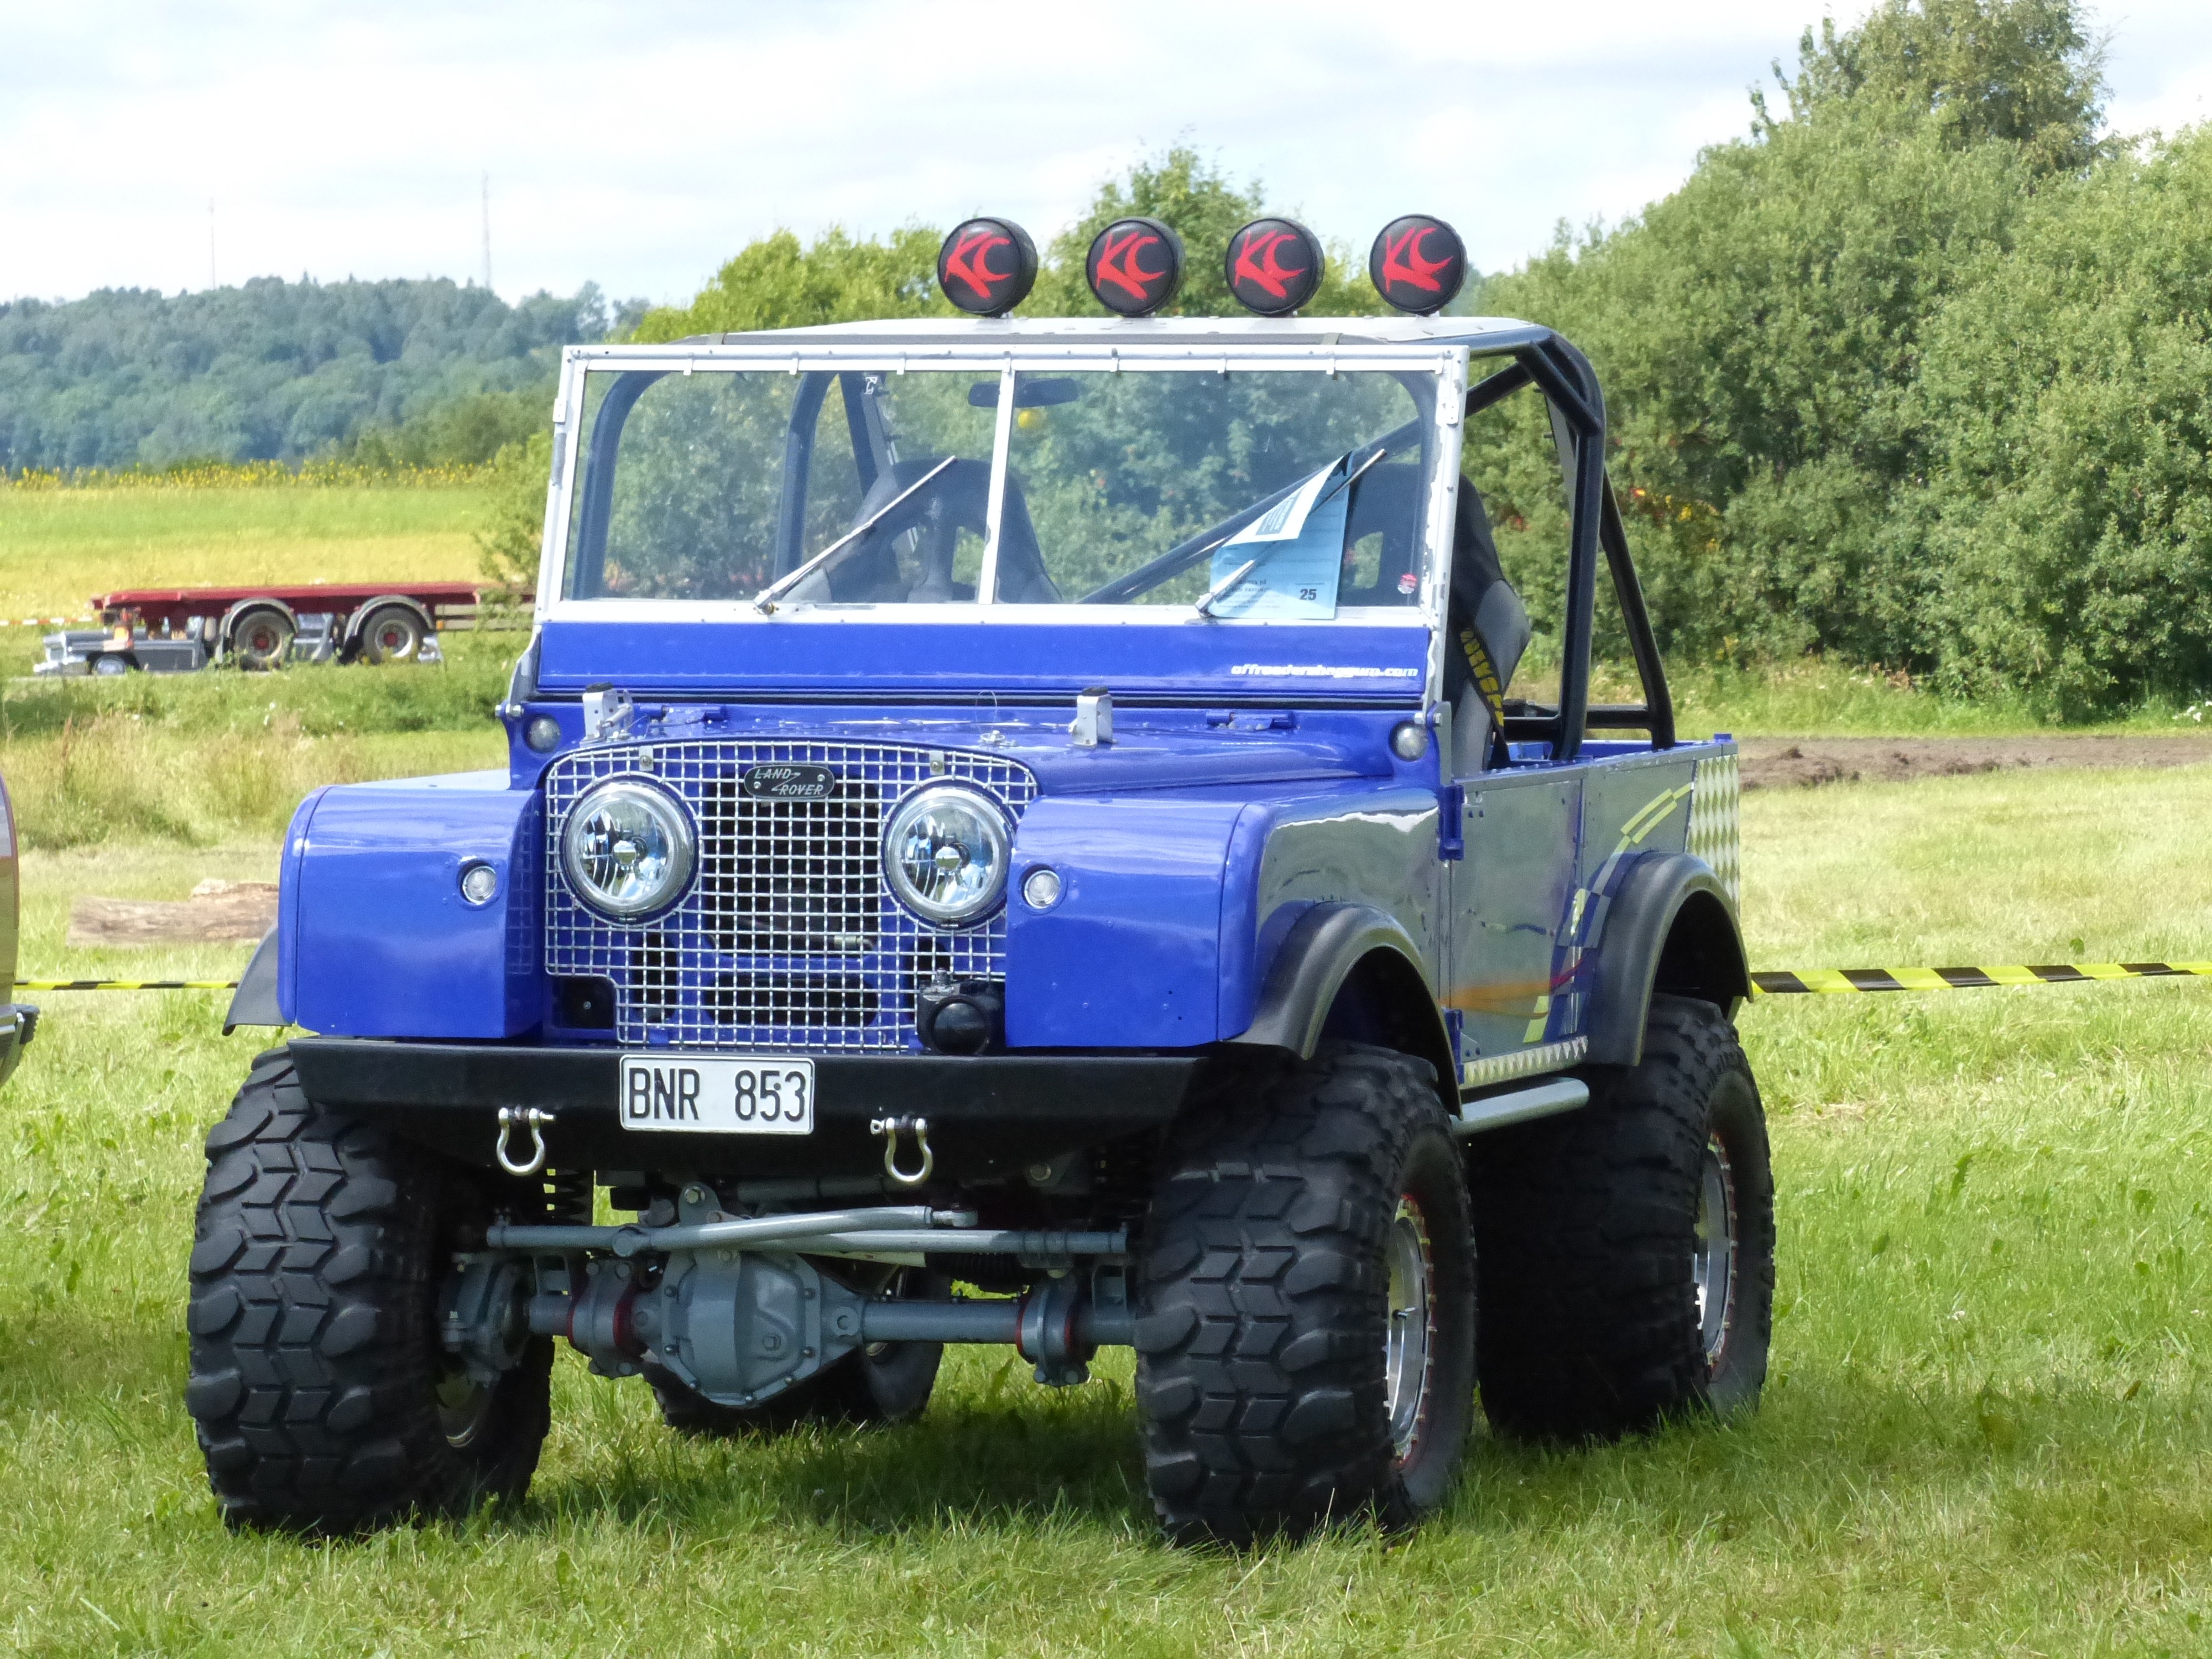
tree, grass, car, jeep, summer, vehicle, blue, bumper, land rover, shrubs, car show, off road vehicle, sport utility vehicle, falk ping, land vehicle, automobile make, automotive exterior, off roading, military vehicle, jeep cj